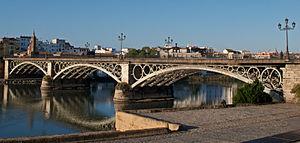
Cet article a pour objet de présenter une liste de ponts remarquables d'Espagne, tant par leurs caractéristiques dimensionnelles, que par leur intérêt architectural ou historique.